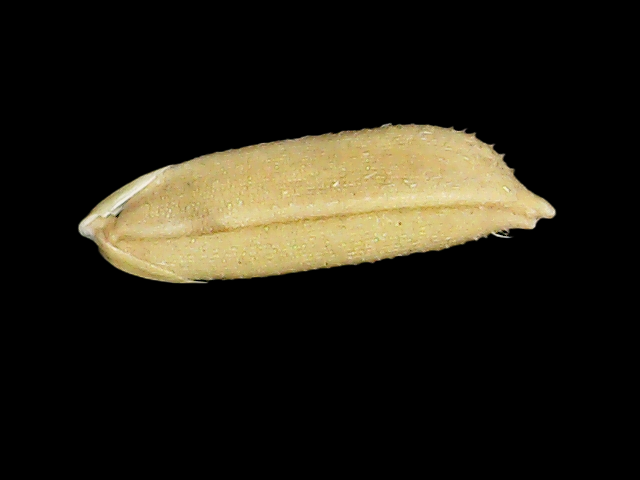
Rice variety: Bd30